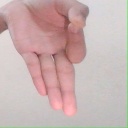
अक्षर: ज्ञ